Ford Mustang SVT Cobra

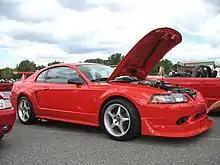
Cobra R with hood open

To promote the technological advances and mechanical achievements of its new modular engine, Ford introduced the Mystic Cobra for the 1996 model year, featuring a color-shifting paint formulated by BASF. Utilizing color-shifting ChromaFlair pigments from Flex Products, the Mystic paint shifted from green to amber to gold to purple depending on the angle and the availability of light. The research and development process for this paint took three years to complete. Only available on the Cobra coupe, the Mystic paint option cost $815 at the time, and the 1996 Mystic Cobra was the first production vehicle to wear a color-shifting factory paint job. A total of 1,999 Mystic Cobras were produced, and of these, 1,990 had black leather interiors and nine had black cloth interiors. Since the paint continues to have special proprietary uses, any remaining quantities are tightly controlled and thus require a VIN verification through a complying Ford body shop to obtain the special paint to repaint any damaged areas.